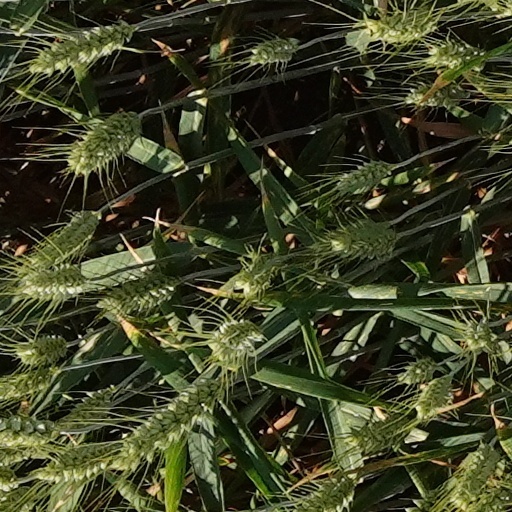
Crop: wheat